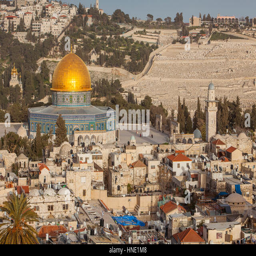
aerial view is possible to see islamic structure